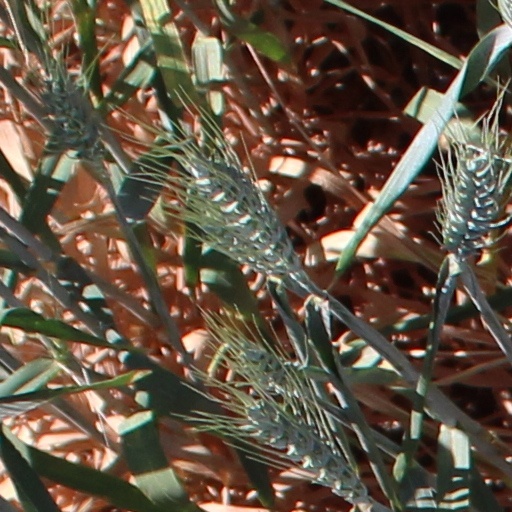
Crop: wheat